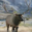
Label: deer